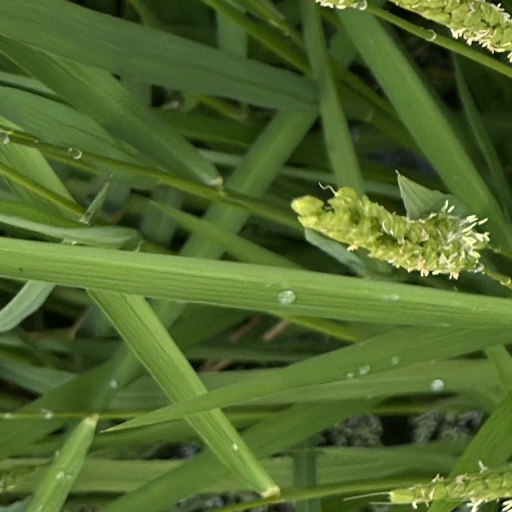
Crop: rice